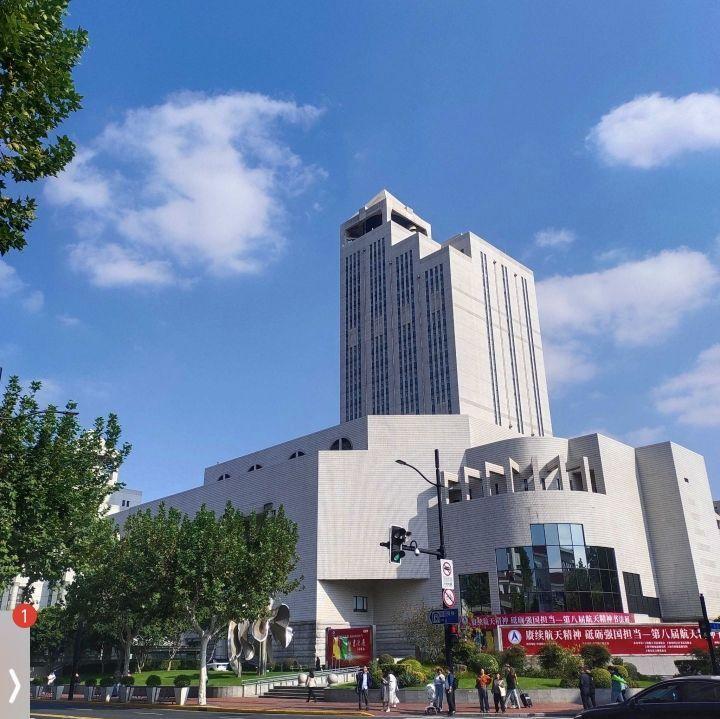
地标名称：上海图书馆(淮海路馆)
所在城市：上海市·徐汇区